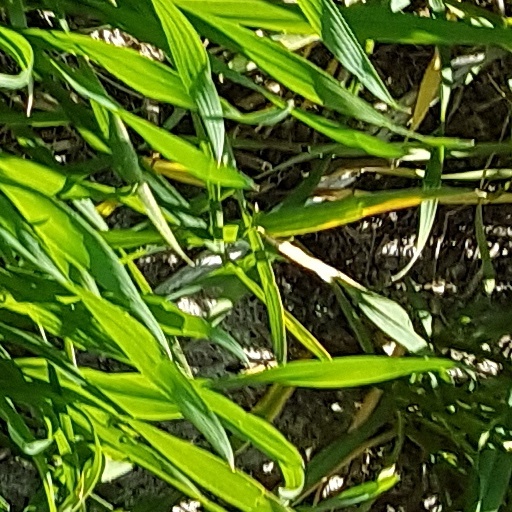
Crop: wheat